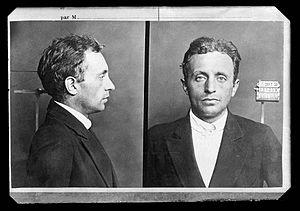
La photographie anthropométrique de Raoul Villain, qui tua Jean Jaurès le 31 juillet 1914.
Raoul Villain, né à Reims le 19 septembre 1885 et mort étranglé à Ibiza le 14 septembre 1936, est un étudiant nationaliste français, connu pour avoir assassiné Jean Jaurès, le 31 juillet 1914, à la veille du déclenchement de la Première Guerre mondiale. Bien que sa culpabilité ne fasse aucun doute, lui-même ayant avoué son acte, il a été acquitté lors de son procès en 1919 dans un contexte de ferveur nationaliste.